Neva Patterson

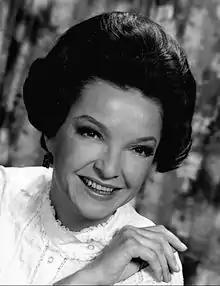
Patterson in 1969

Born on a farm near Nevada, Iowa, Patterson was the daughter of mailman George Patterson and seamstress Marjorie Byers Patterson. After graduating from Nevada High School in 1937, she worked as a secretary in Des Moines before she moved to New York in 1938 and initially worked as a secretary there.